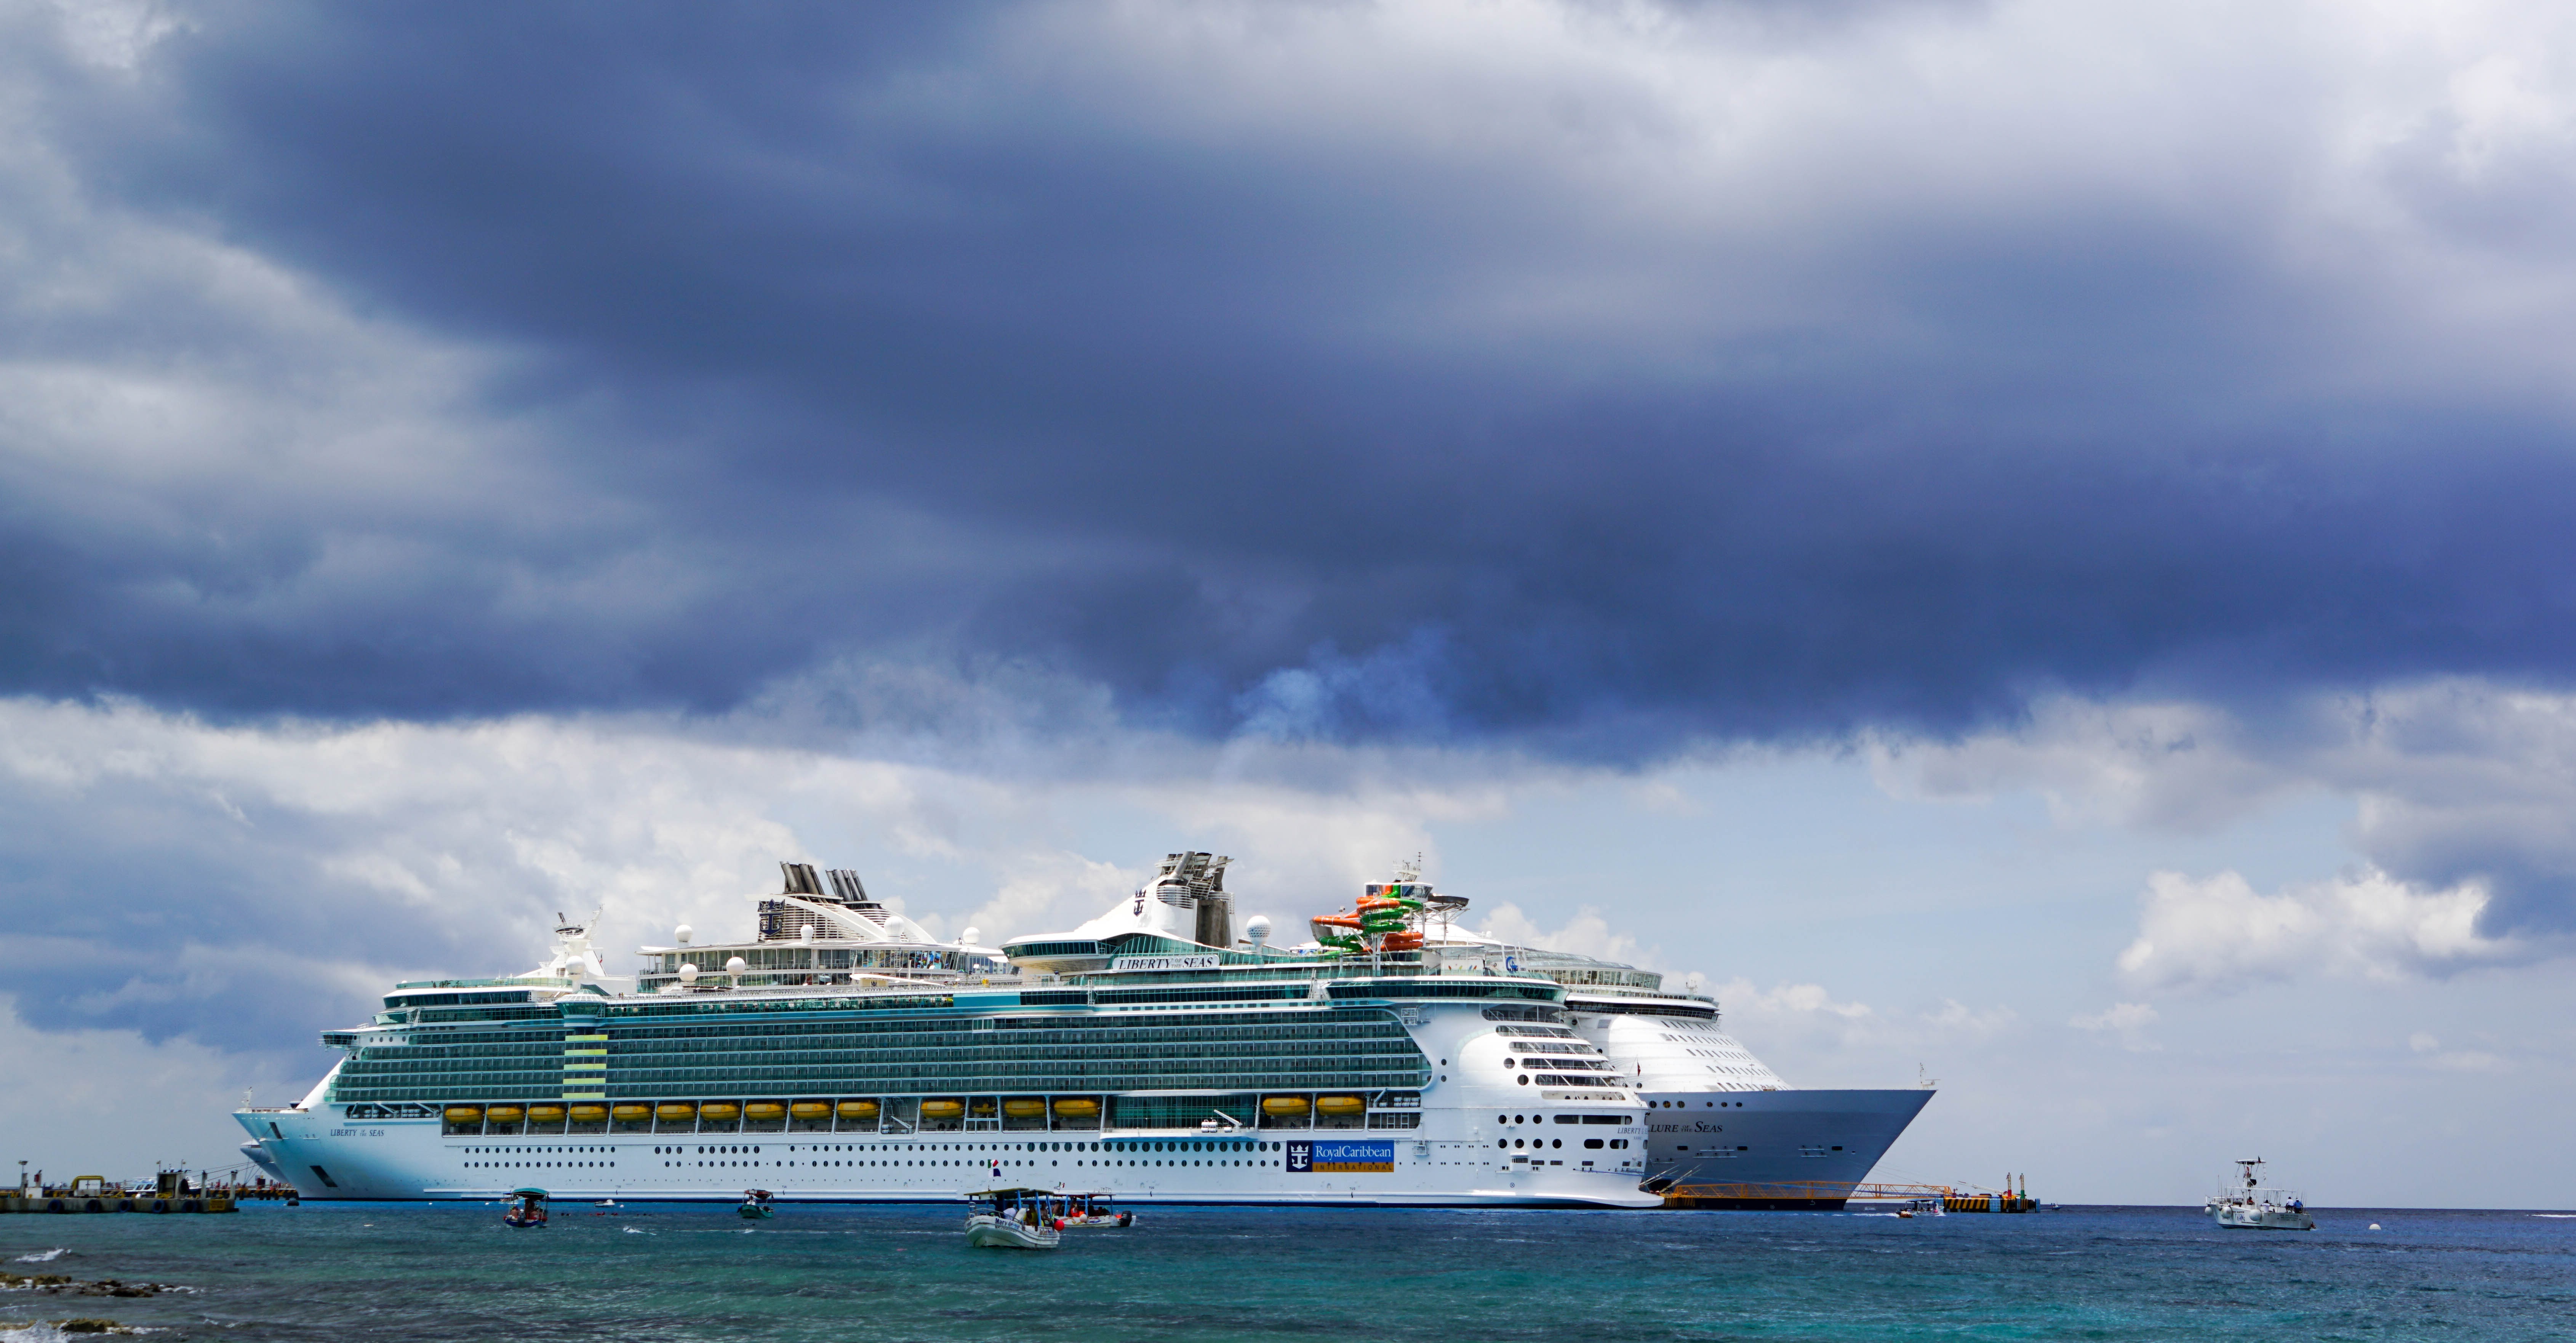
sea, water, nature, outdoor, ocean, sky, ship, vacation, travel, vehicle, tropical, seascape, caribbean, watercraft, cruise ship, passenger ship, storm clouds, freight transport, ocean liner